Liao dynasty

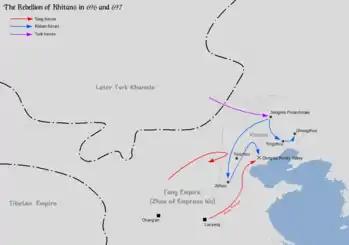
Rebellion of Li Jinzhong and Sun Wanrong against the Tang dynasty in 696–697

Sometime during the Sui dynasty, the military organization of the Khitans became more advanced. According to the "Book of Sui", "In the case of a military operation, the chieftains discussed it together. In mobilizing troops, tallies needed to be matched". In the early 7th century, the Dahe clan unified the Khitan tribes in a federation that was able to raise 34,000 troops. The tribal composition of the Dahe Confederation is listed as Daji, Hebian, Duhuo, Fenwen, Tubian, Ruixi, Zhuijin, and Fu. The Hedahe were the leading tribe of the Confederation, from which its name is taken from. Other tribes mentioned are: Danjieli, Yishihuo, Shihuo, Nawei, Pinmo, Nahuiji, Jijie, and Xiwa. The component tribes were largely autonomous and the Dahe were only responsible for foreign affairs. After the Dahe united the Khitans, the system of rotating leadership was replaced by "Shixuan", electing a leader based on their talent and ability from the Dahe lineage. The other clans had the right to vote but not to be elected. Brothers, cousins, and nephews often succeeded rather than the son of the previous leader. No internal conflicts among the Khitan tribes are recorded after the unification of the Dahe.